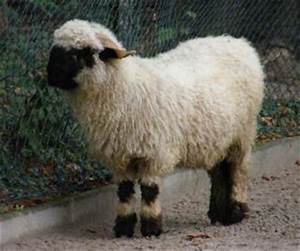
Label: pecora